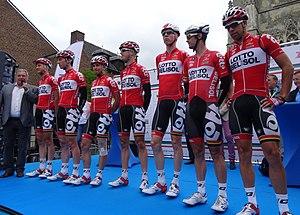
Reportage photographique réalisé le dimanche 15 juin à l'occasion du départ et de l'arrivée du Tour du Limbourg 2014 à Tongres, Belgique.
La saison 2014 de l'équipe cycliste Lotto-Belisol est la troisième de cette équipe.